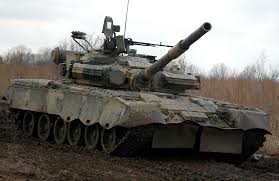
Label: Tank